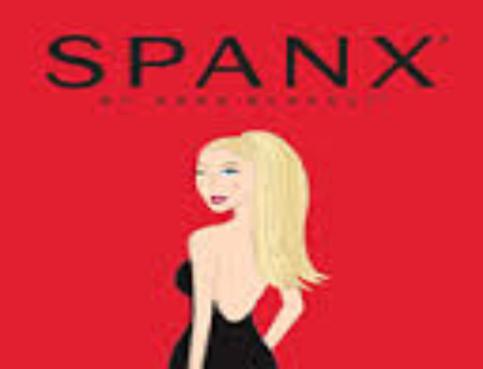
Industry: Clothes